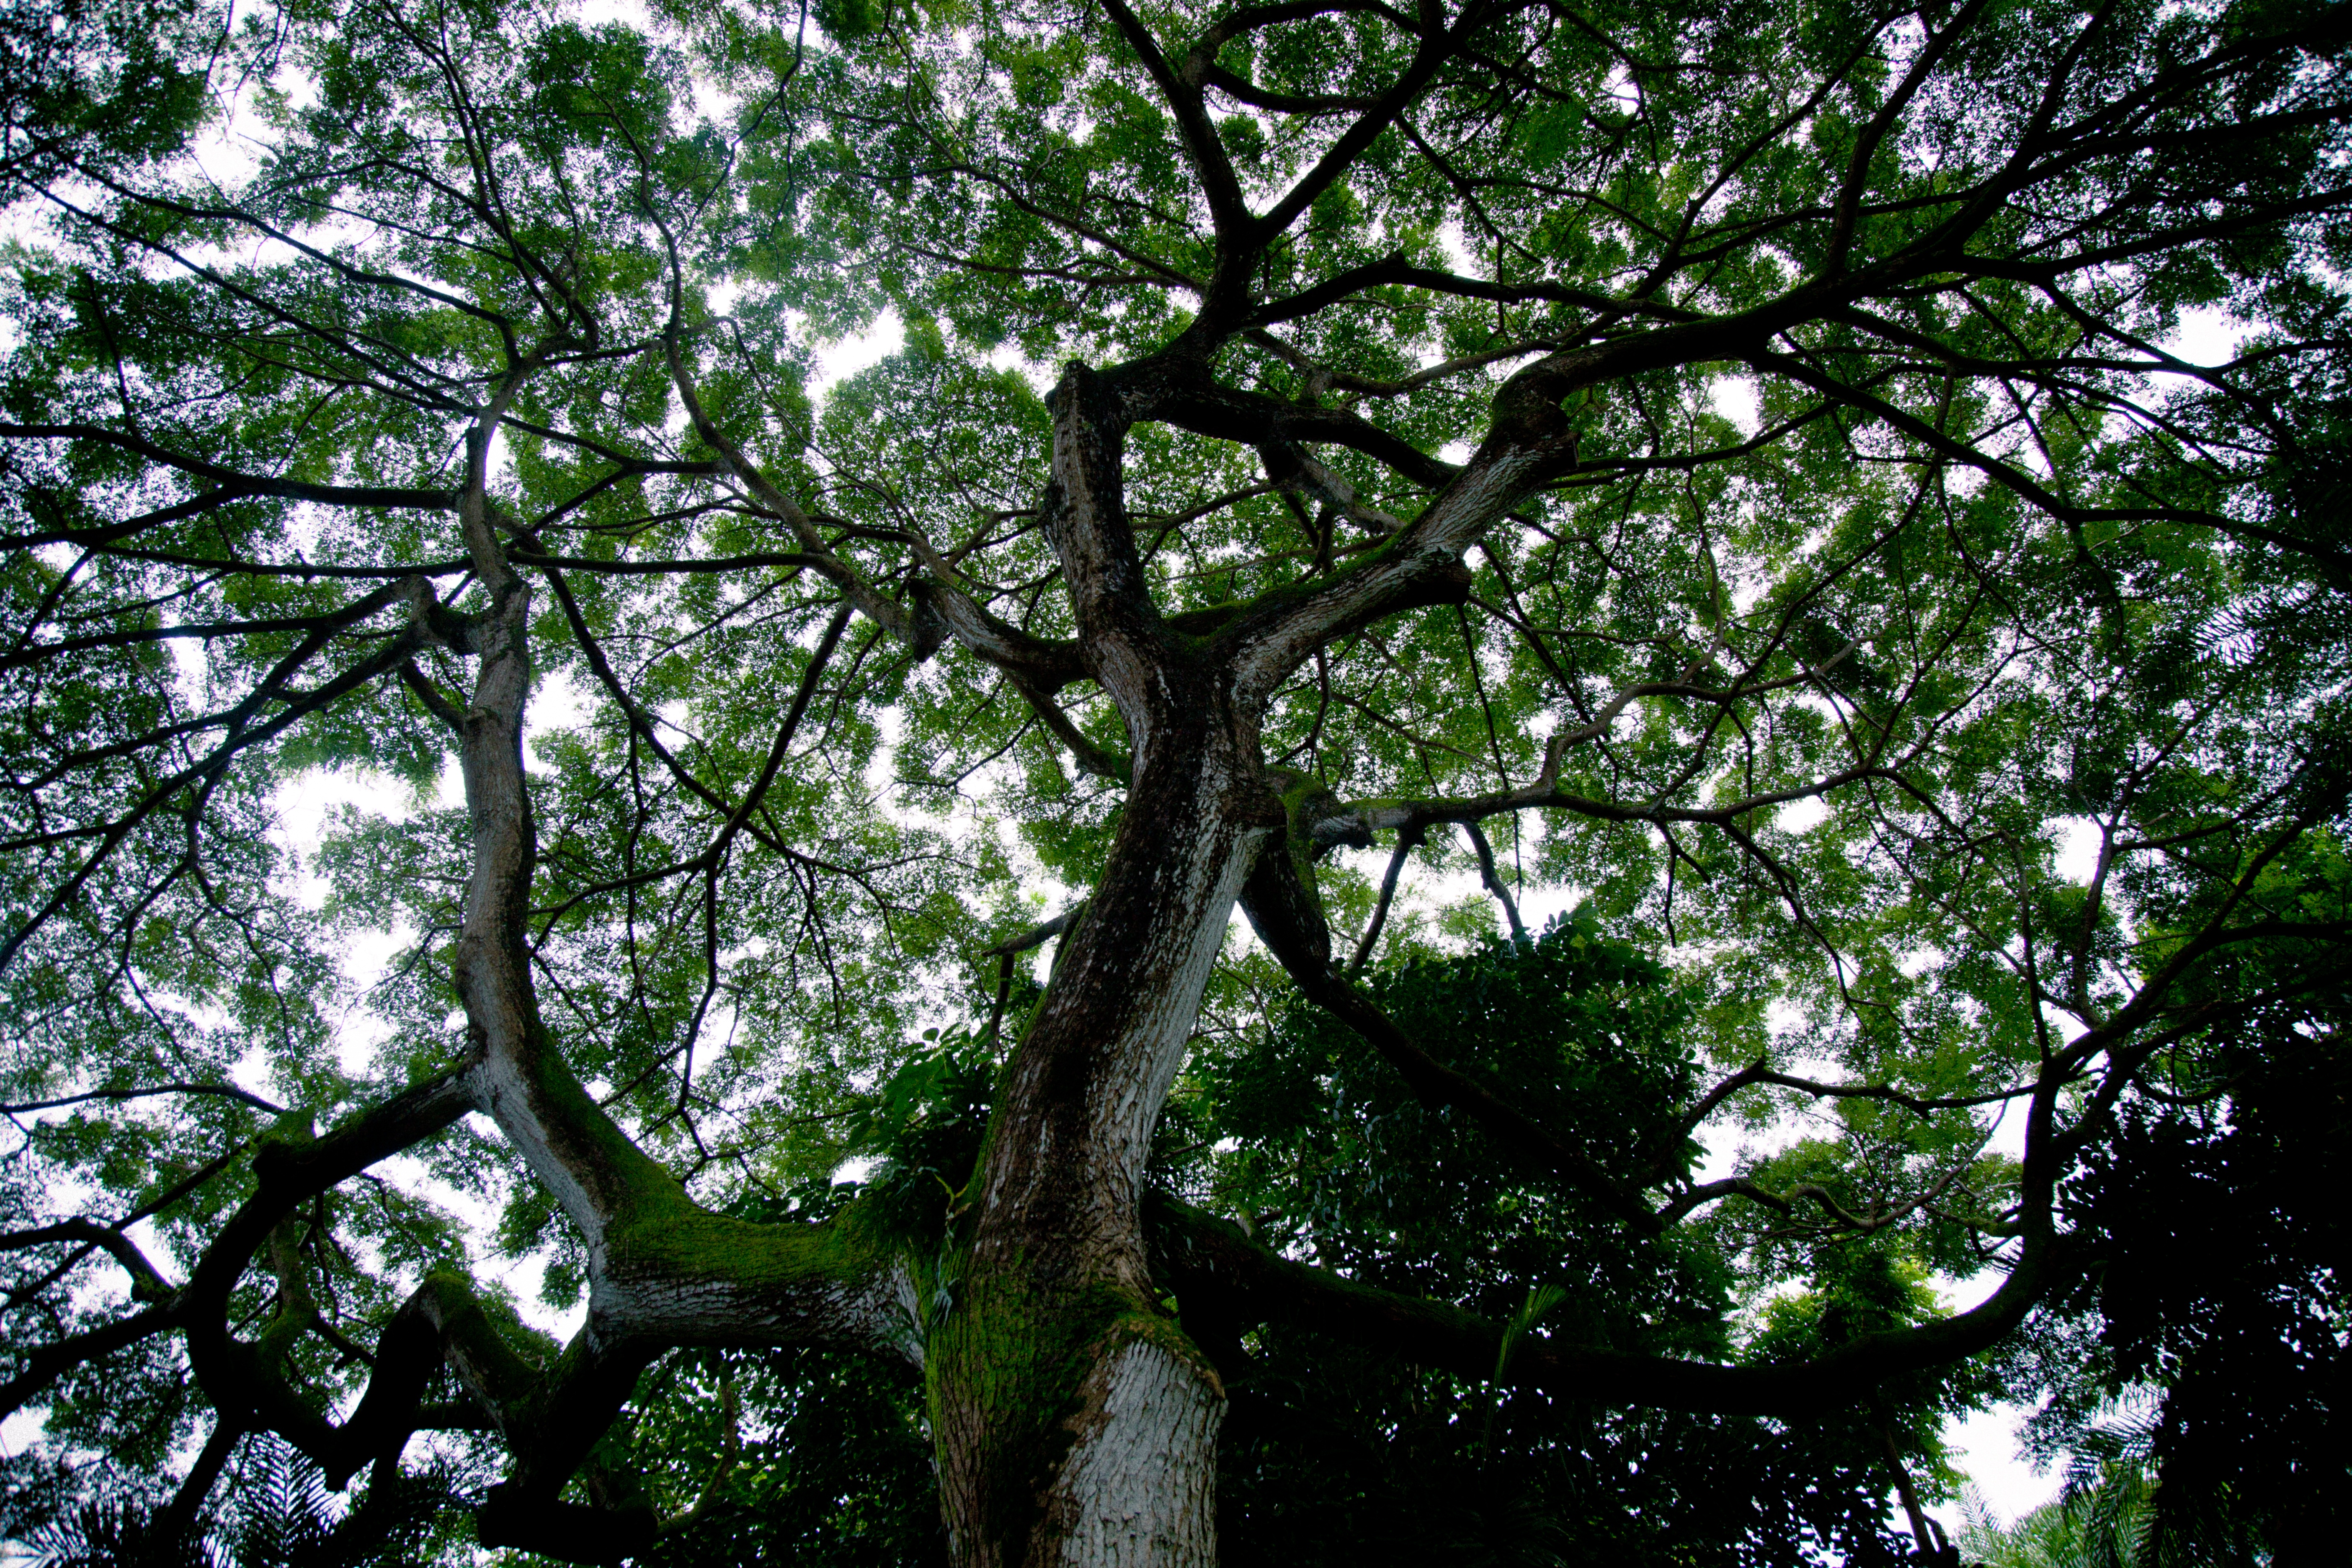
tree, nature, forest, branch, silhouette, blossom, growth, plant, sky, sunlight, leaf, flower, green, canopy, tropical, natural, botany, design, branches, deciduous, woodland, habitat, flowering plant, tree silhouette, natural environment, woody plant, land plant